Thomas Massie

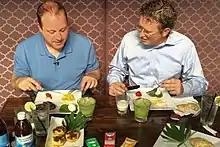
Massie and then Rep. Jared Polis promote "food freedom" legislation by sharing a meal that includes hemp scones, raw milk, kombucha, and beef raised by Massie (August 2015)

In 2019, Massie signed a letter to Trump led by Representative Ro Khanna and Senator Rand Paul asserting that it was "long past time to rein in the use of force that goes beyond congressional authorization" and that they hoped this would "serve as a model for ending hostilities in the future – in particular, as you and your administration seek a political solution to our involvement in Afghanistan." Massie was also one of nine lawmakers to sign a letter to Trump requesting a meeting with him and urging him to sign "Senate Joint Resolution 7, which invokes the War Powers Act of 1973 to end unauthorized US military participation in the Saudi-led coalition's armed conflict against Yemen's Houthi forces, initiated in 2015 by the Obama administration". They asserted that the "Saudi-led coalition's imposition of an air-land-and-sea blockade as part of its war against Yemen's Houthis has continued to prevent the unimpeded distribution of these vital commodities, contributing to the suffering and death of vast numbers of civilians throughout the country" and that Trump's approval of the resolution through his signing would give a "powerful signal to the Saudi-led coalition to bring the four-year-old war to a close".